Axel Gyllenkrok (sport shooter)

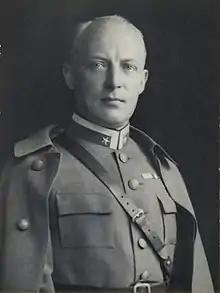
Gyllenkrok as major (circa 1932-1934).

Colonel "Friherre" Axel Walfrid Carl Gyllenkrok (9 August 1888 – 8 August 1946) was a Swedish officer and sports shooter. Gyllenkrok commanded the 3rd Flying Corps (1932–1934) and Halland Regiment (1937–1938).